Mircea Lucescu

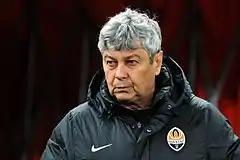
Lucescu coaching Shakhtar Donetsk in a Ukrainian Premier League match against Arsenal Kyiv, October 2013.

Lucescu was named coach at Dinamo București in November 1985, while still being coach at Romania's national team and at the end of his first season spent at the club, he managed to win a Cupa României with a 1–0 victory in the final against rival and recently European Cup winner, Steaua București. Over the course of almost five years, he created a team by promoting players from the club's youth center like Bogdan Stelea, Ionuț Lupescu and Florin Răducioiu, transferred young players like Dănuț Lupu and Ioan Sabău, mixing them with players he coached at Corvinul like Ioan Andone, Mircea Rednic, Michael Klein and Dorin Mateuț, thus creating a team that reached the quarter-finals in the 1988–89 European Cup Winners' Cup where they were eliminated on the away goals rule after 1–1 on aggregate by Sampdoria. In the following season they won the Divizia A title, the Cupa României after another win over Steaua in the final and reached the semi-finals in the 1989–90 European Cup Winners' Cup where they were eliminated after 2–0 on aggregate by Anderlecht.